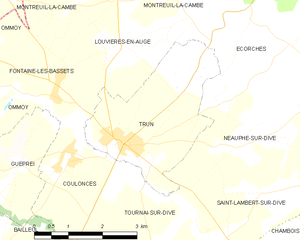
Trun
Kort over kommunen
Kort over kommunen
Trun er en kommune i departementet Orne i regionen Basse-Normandie i det nordvestlige Frankrig.